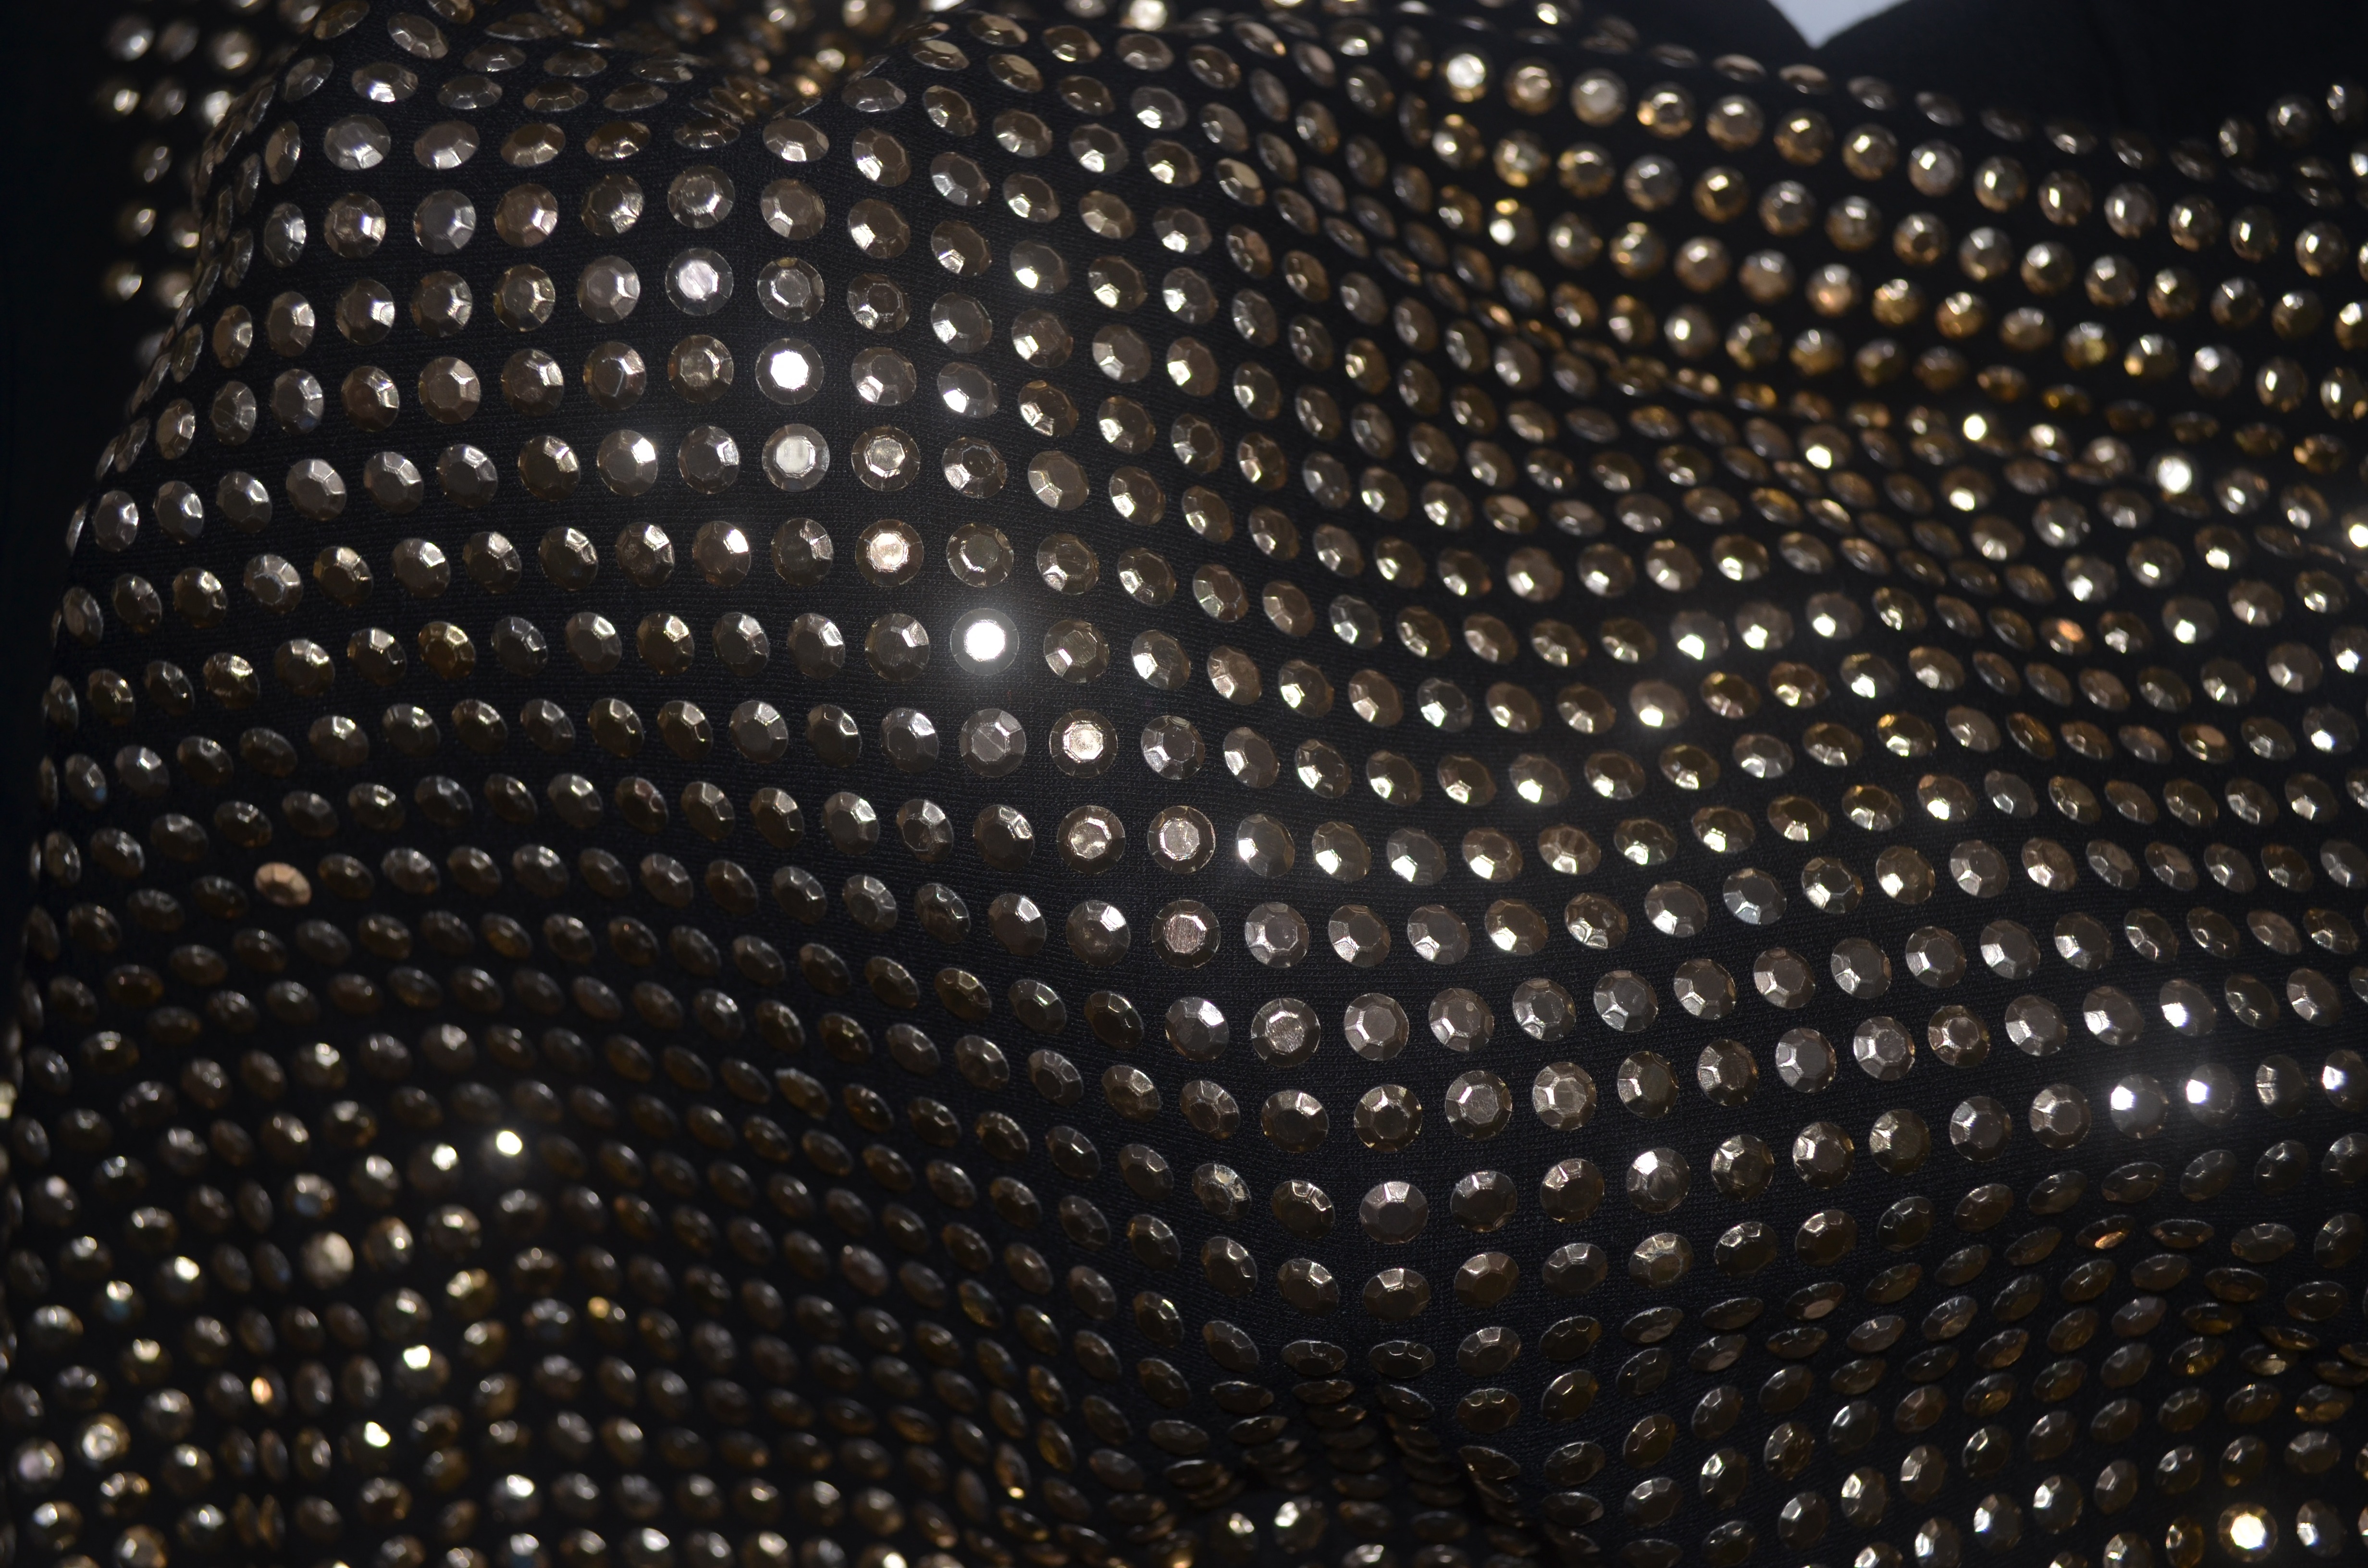
pattern, line, fashion, clothing, material, circle, ornament, design, net, accessories, mesh, costume, spangle, sequins, rhinestone, ornamentation, chain link fencing, sequin